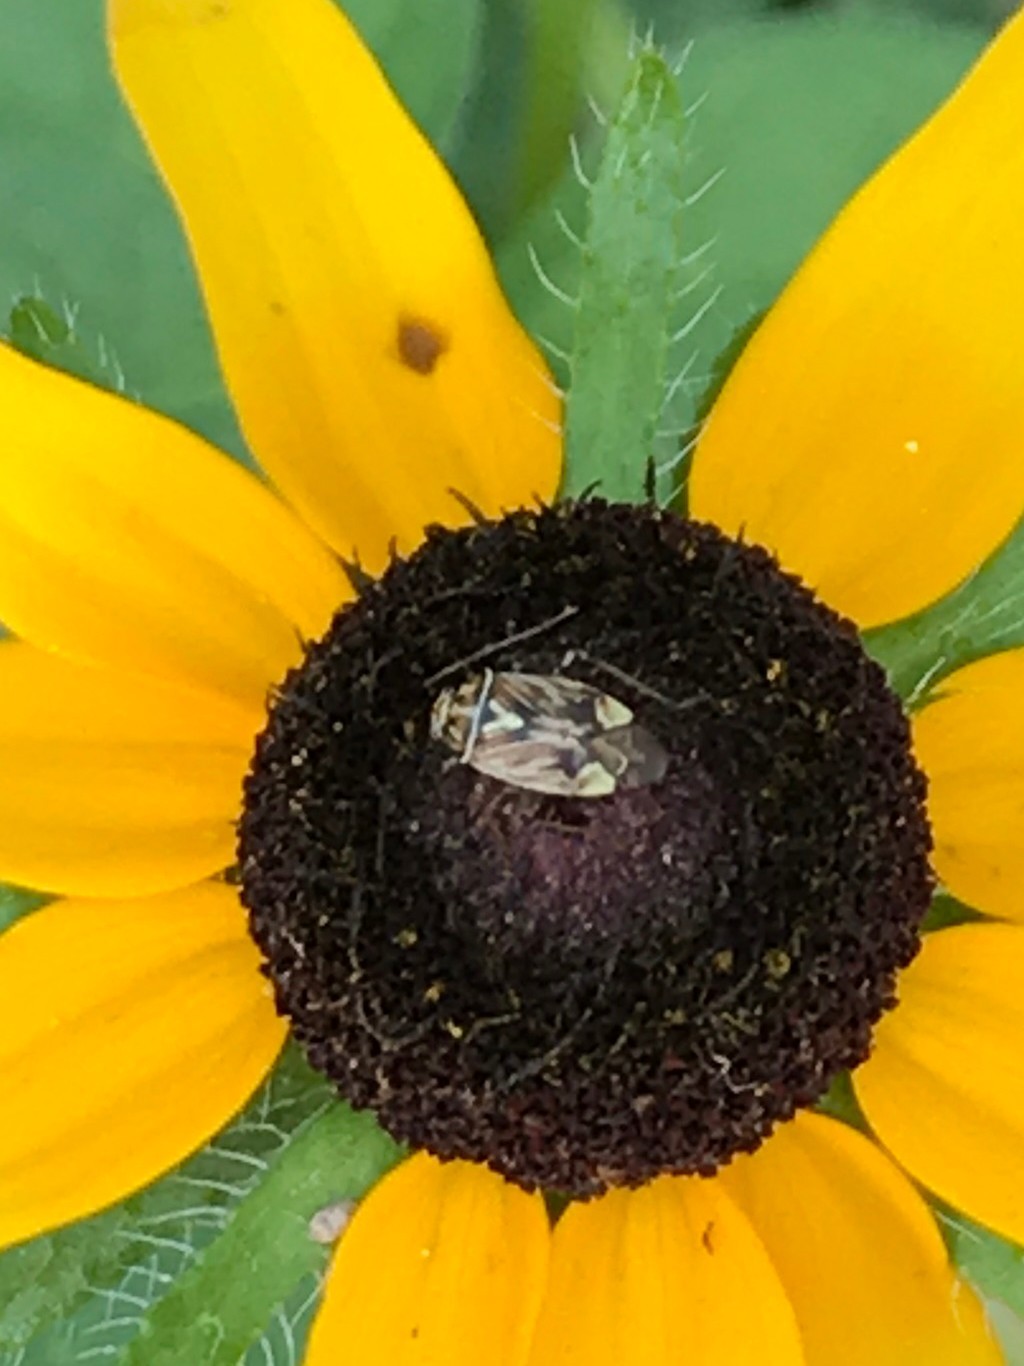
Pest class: lygus_bug